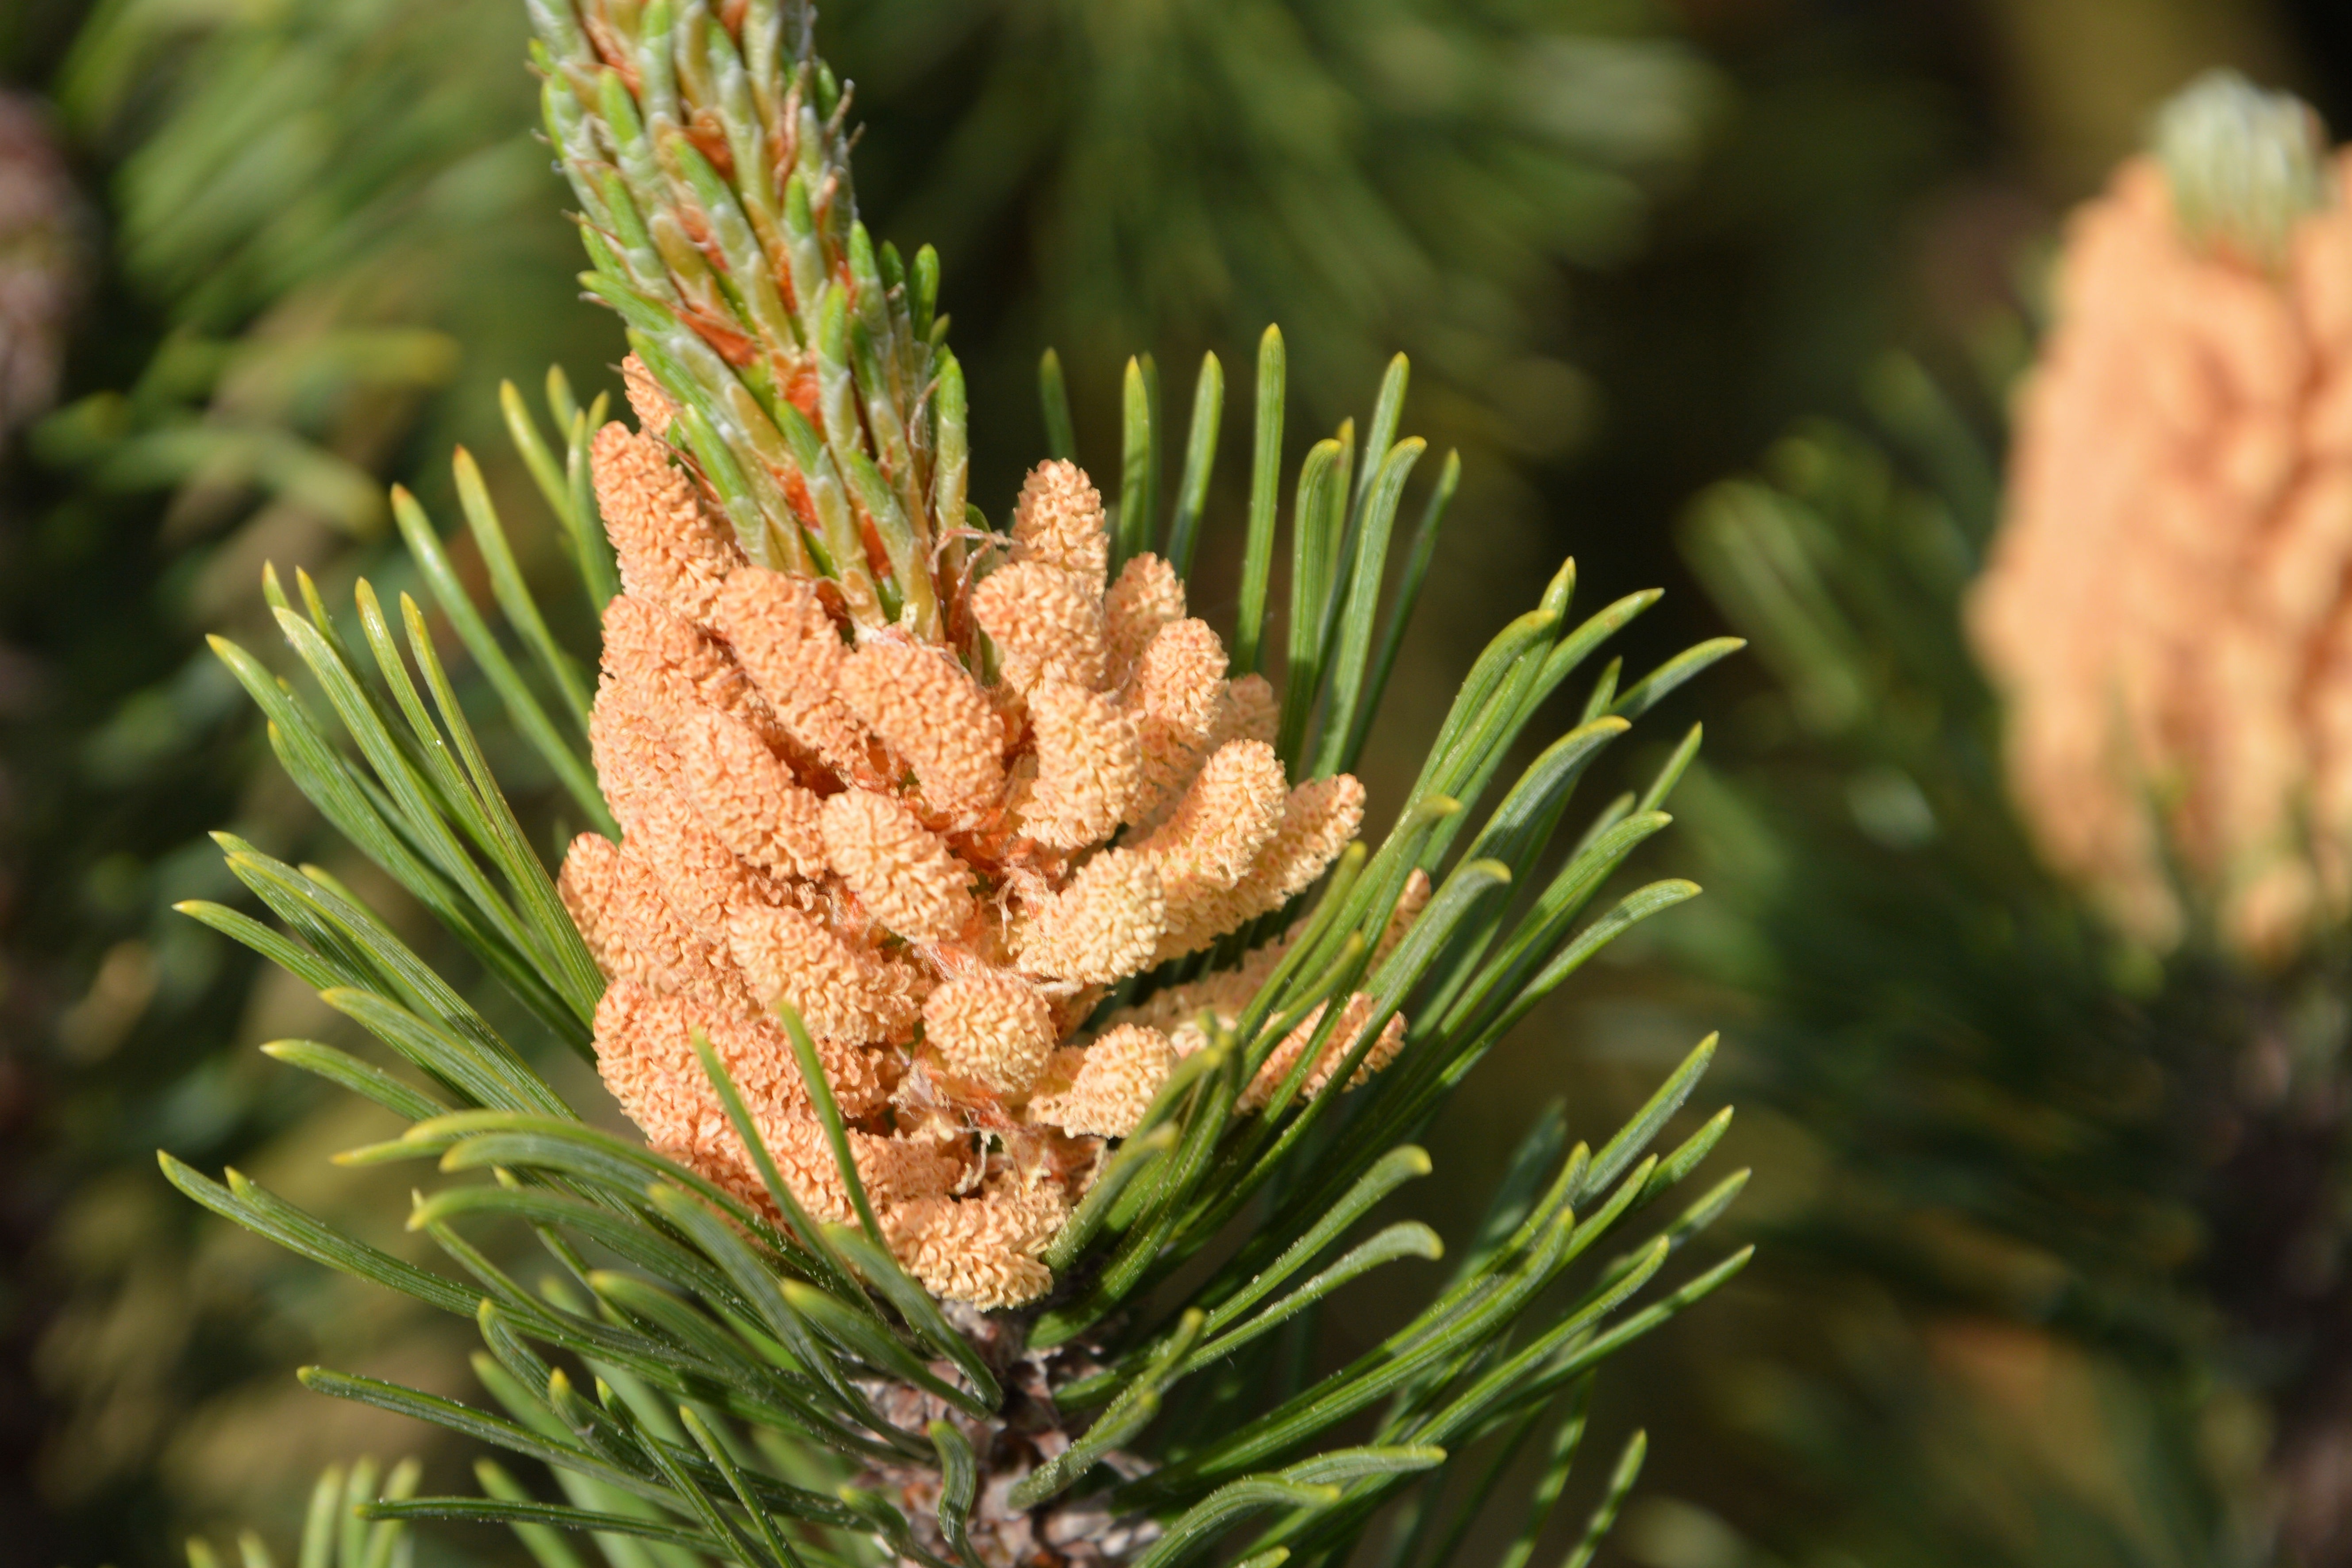
tree, branch, plant, leaf, flower, pine, evergreen, botany, fir, flora, conifer, tap, spruce, larch, pine cones, macro photography, immergr ner tree, flowering plant, pine branch, pine family, grass family, woody plant, land plant, conifer cone